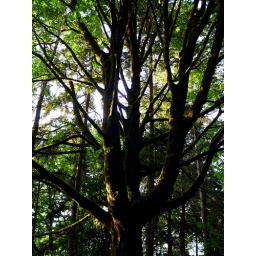
A large tree spreads its branches against a bright sky in Lincoln Park, Seattle, Washington.